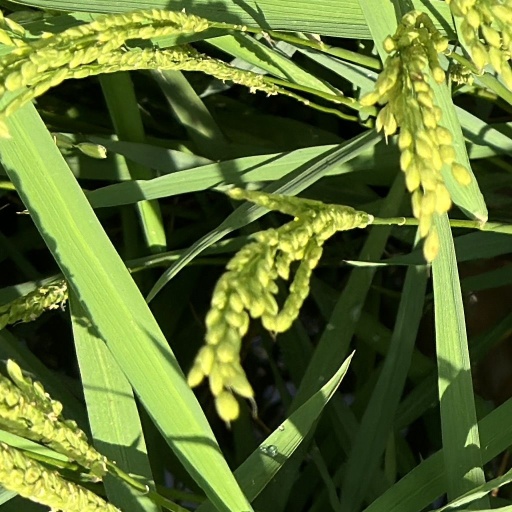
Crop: rice